Quinebaug Trail

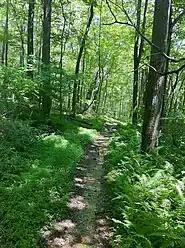
Quinebaug Trail just north of Breakneck Road southern terminus.

The mainline trail is blazed with blue rectangles. Trail descriptions are available from a number of commercial and non-commercial sources, and a complete guidebook is published by the Connecticut Forest and Park Association. More information can be found on the CFPA website (CFPA Interactive map) including updates on trail conditions and closure or restrictions. Contact information is also available on the site for trail users to report adverse trail conditions or submit other feedback or questions.